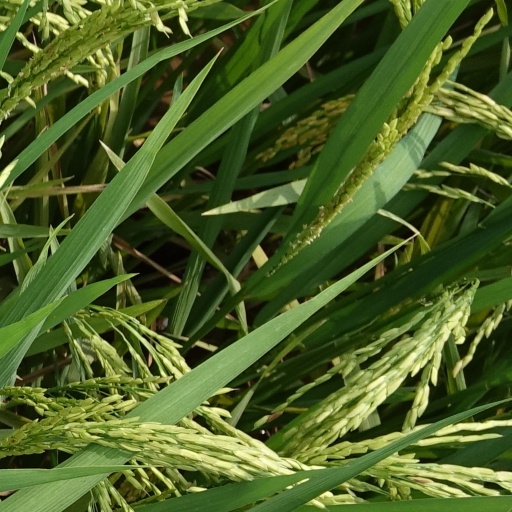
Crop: rice